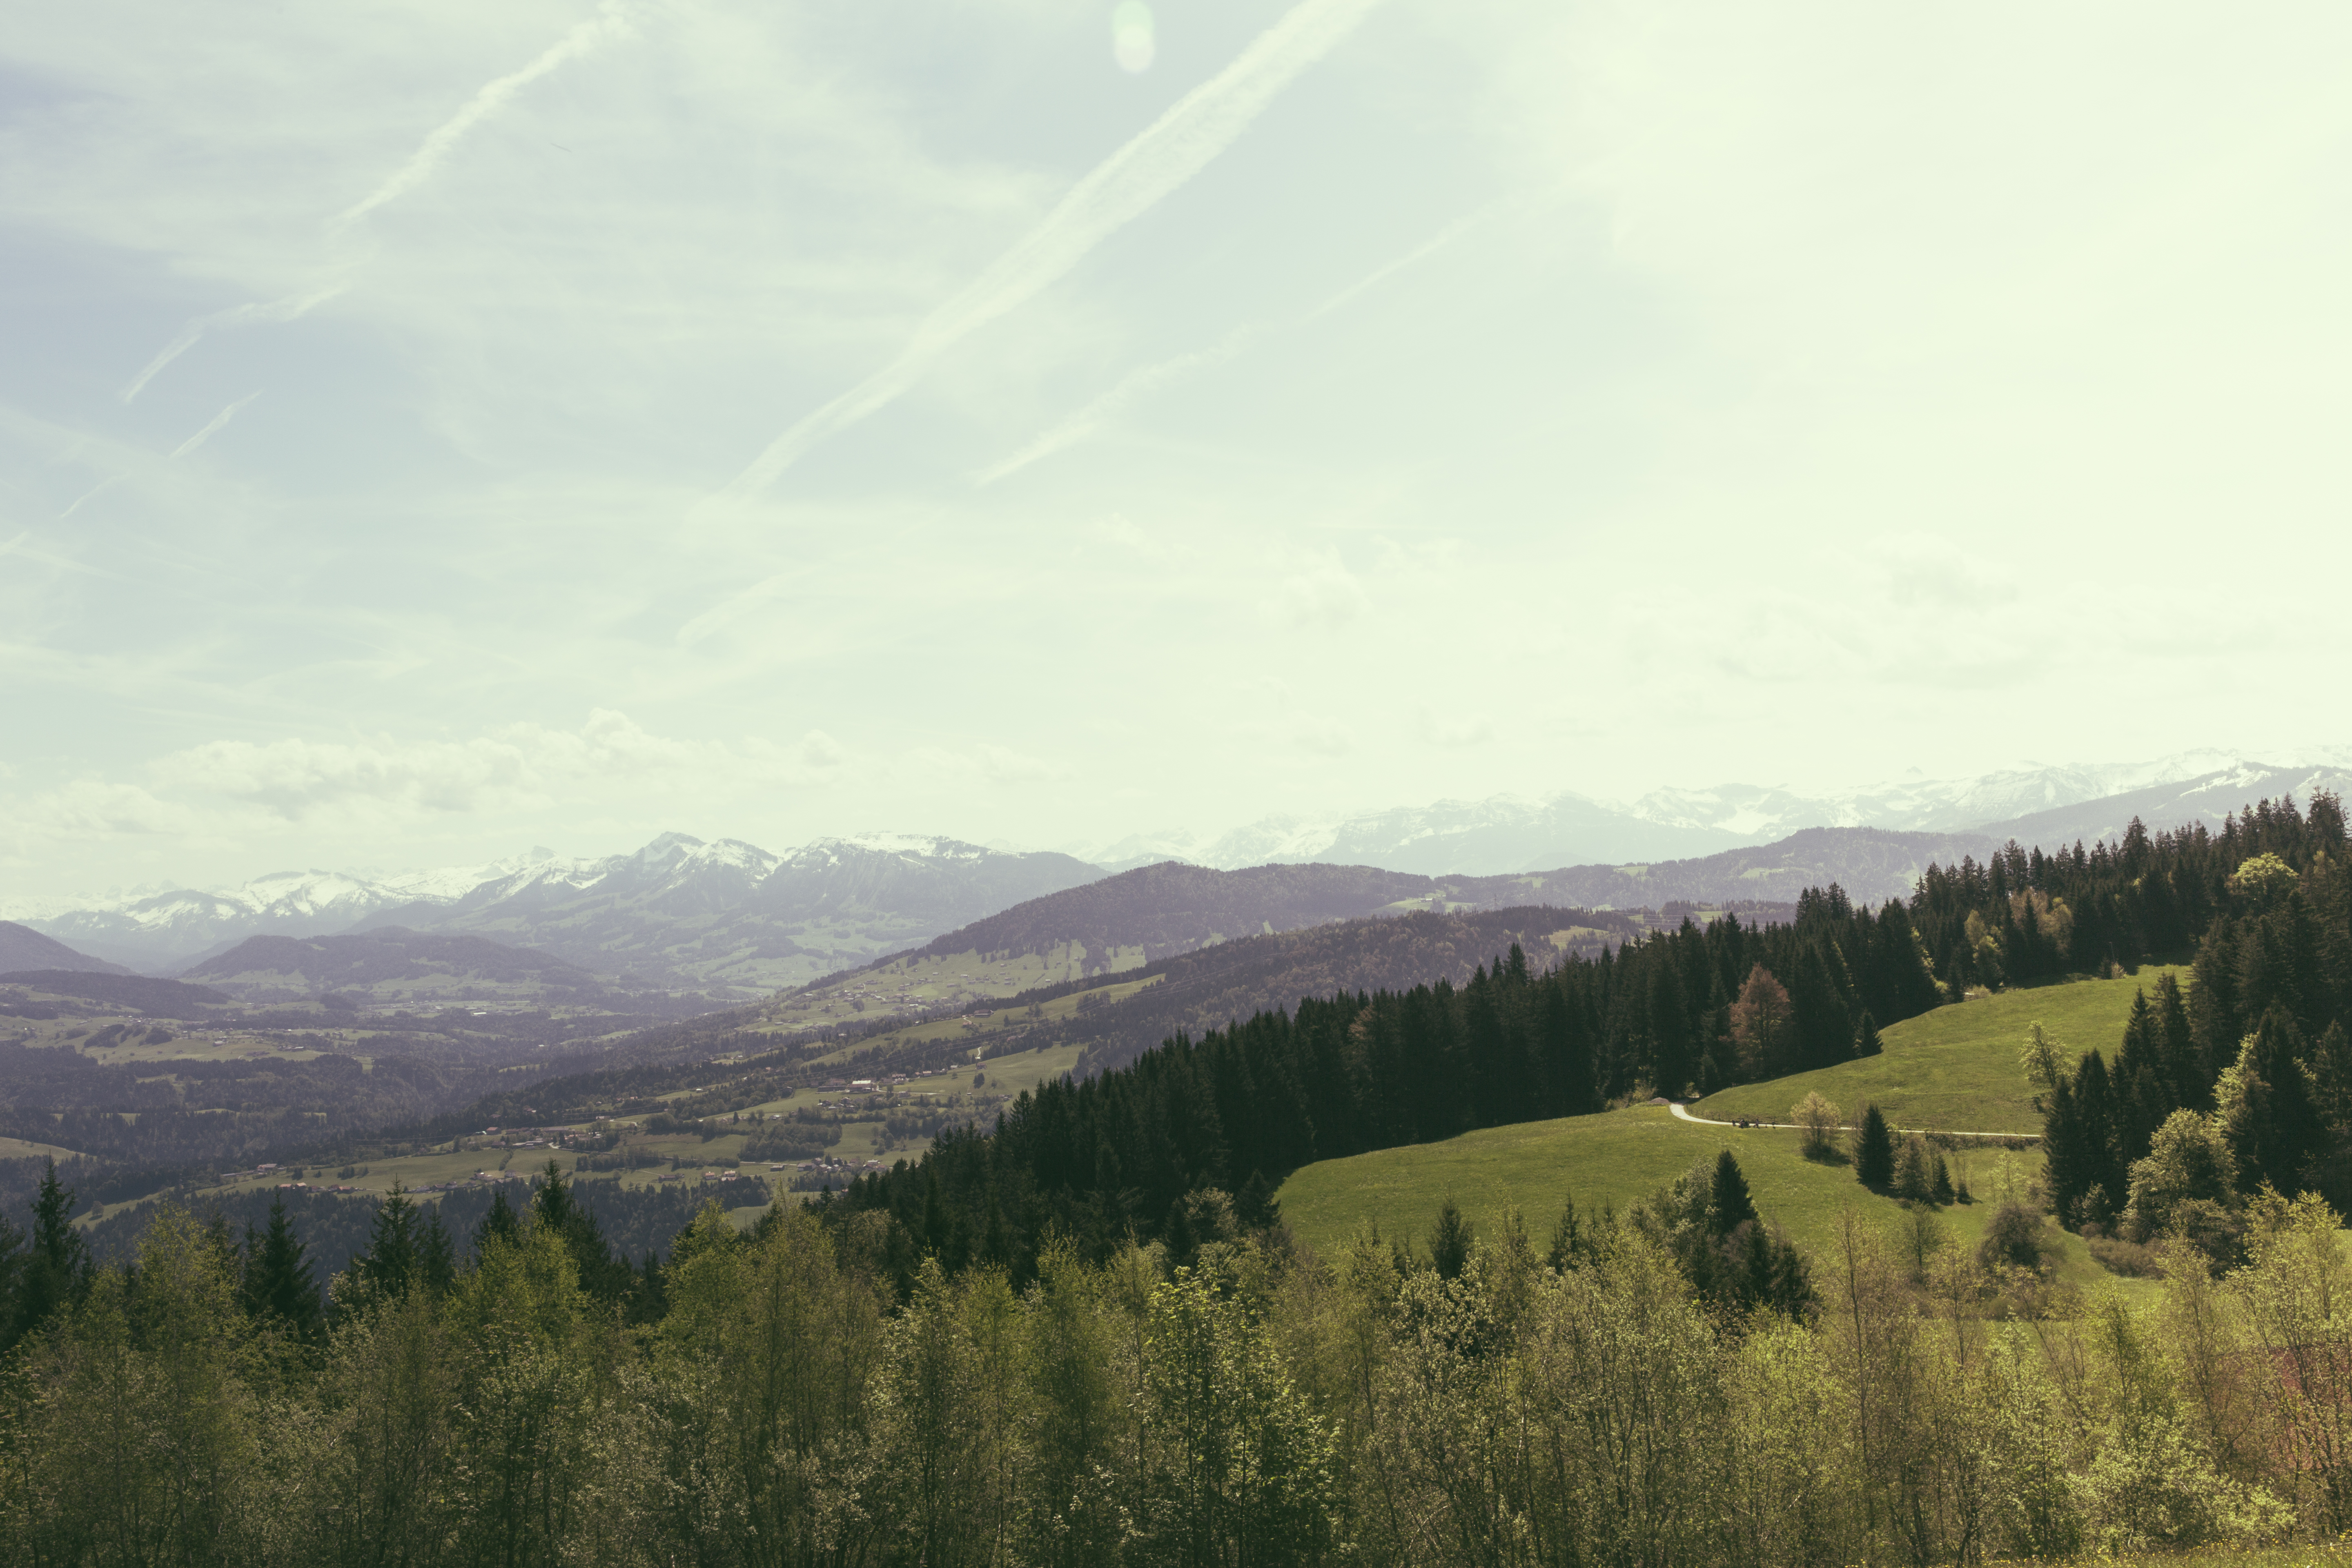
landscape, tree, nature, forest, wilderness, mountain, cloud, sky, meadow, morning, hill, lake, dawn, valley, mountain range, autumn, ridge, trees, rocks, clouds, mountains, plateau, loch, ecosystem, landform, geographical feature, atmospheric phenomenon, mountainous landforms